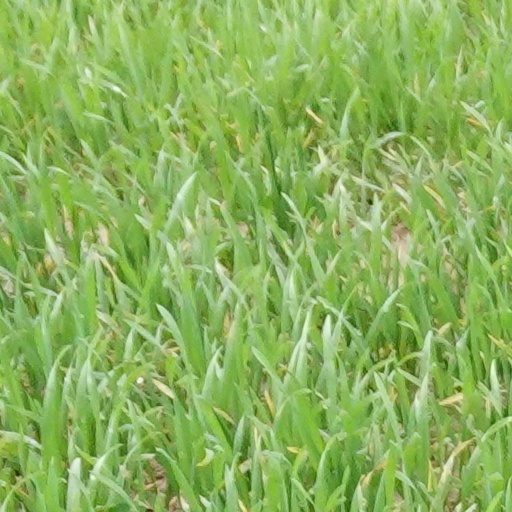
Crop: wheat